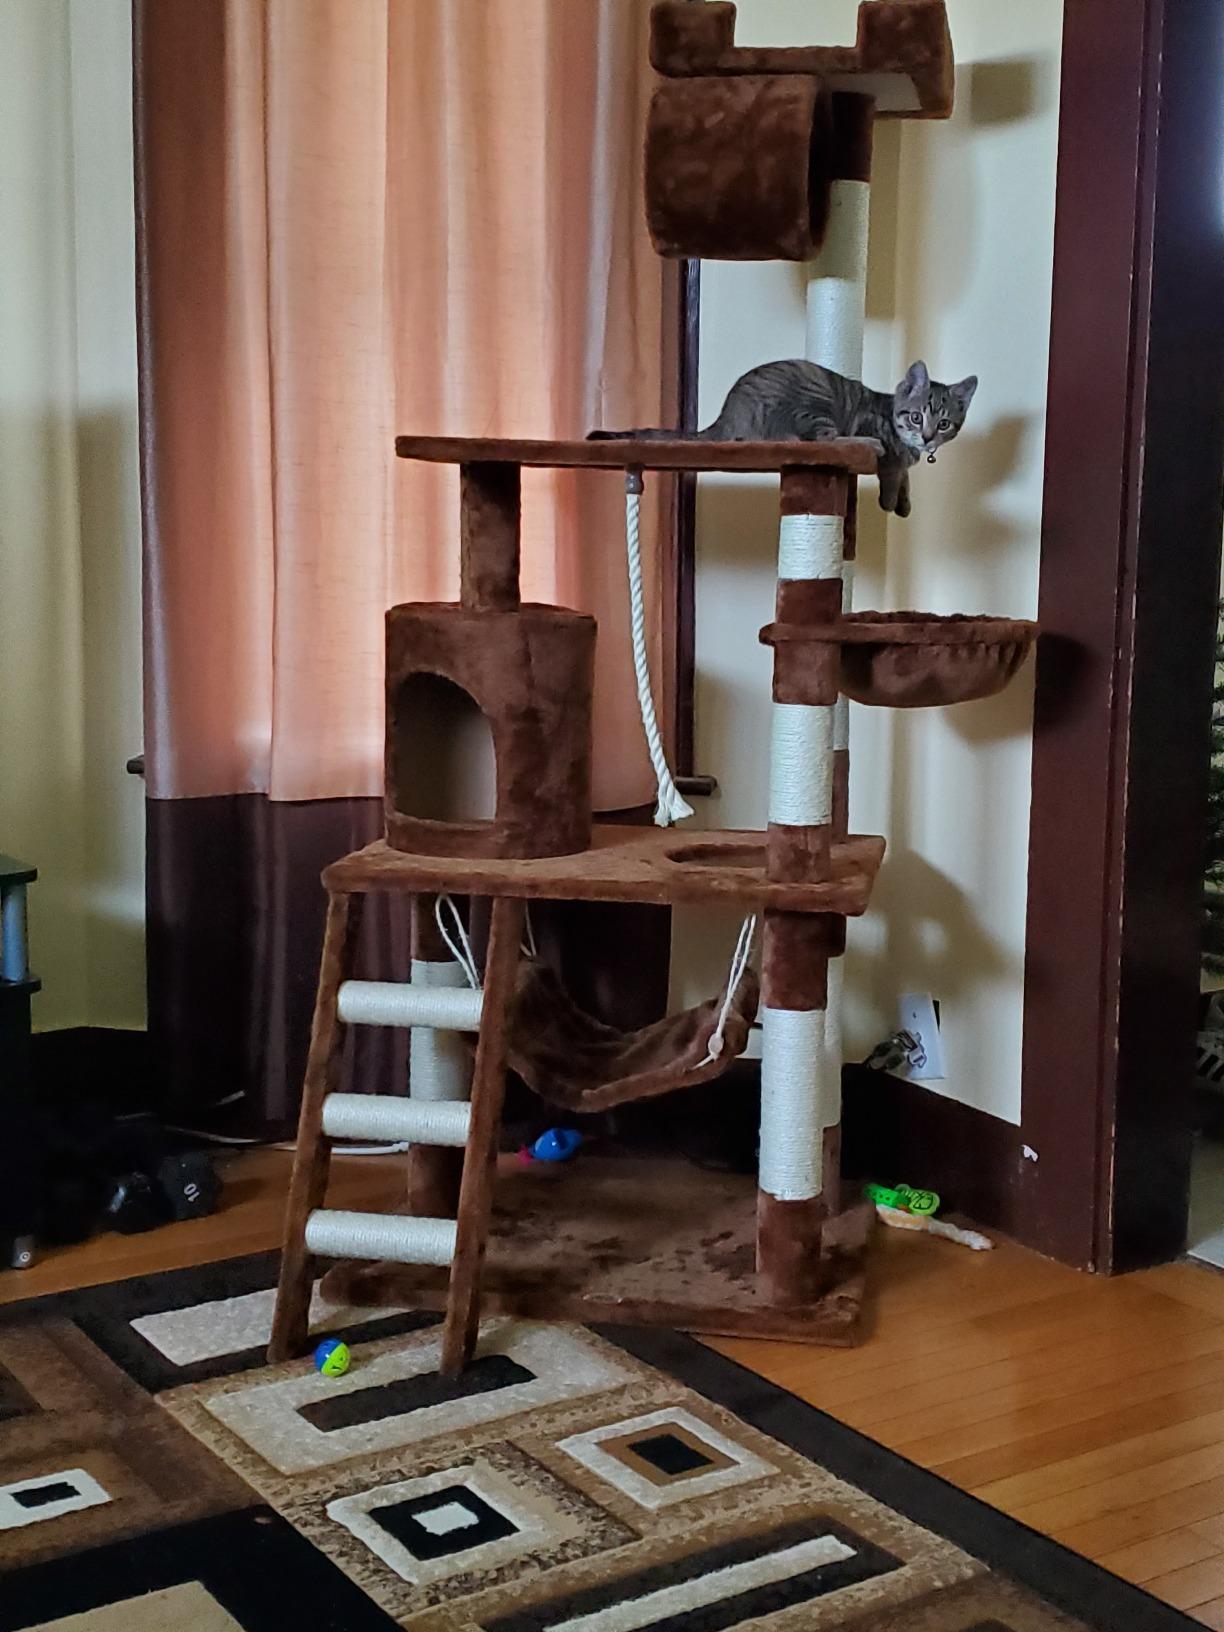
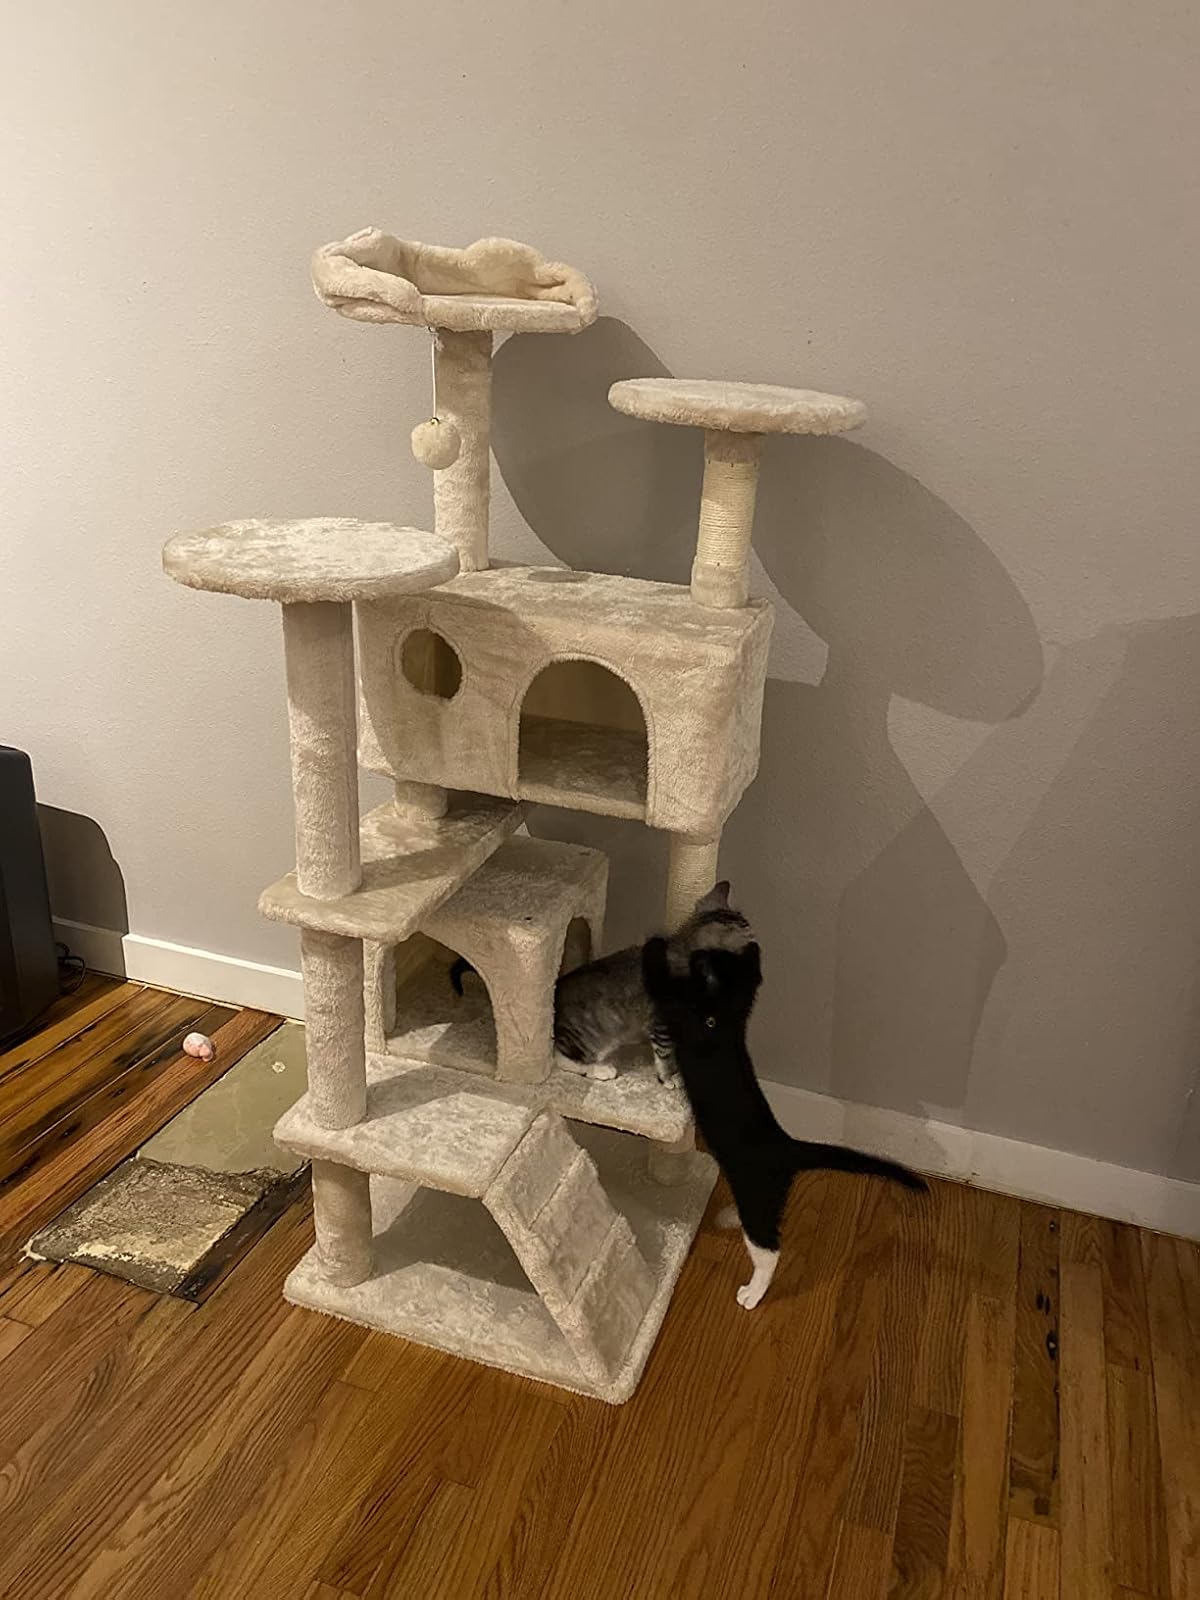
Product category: items_cat tree
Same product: no